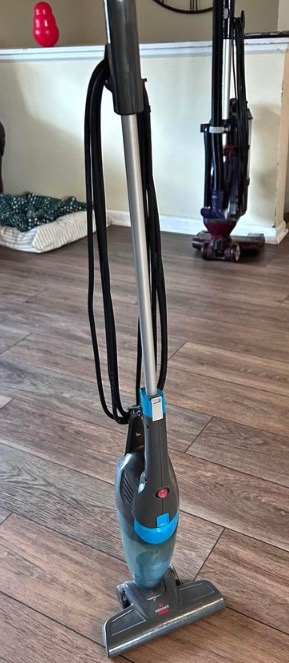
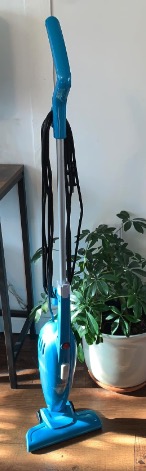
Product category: items_vacuum
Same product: no